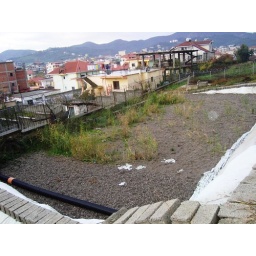
Here the 2nd horizontal bed is shown 9-10 month after the treatment plant was taken in operation.